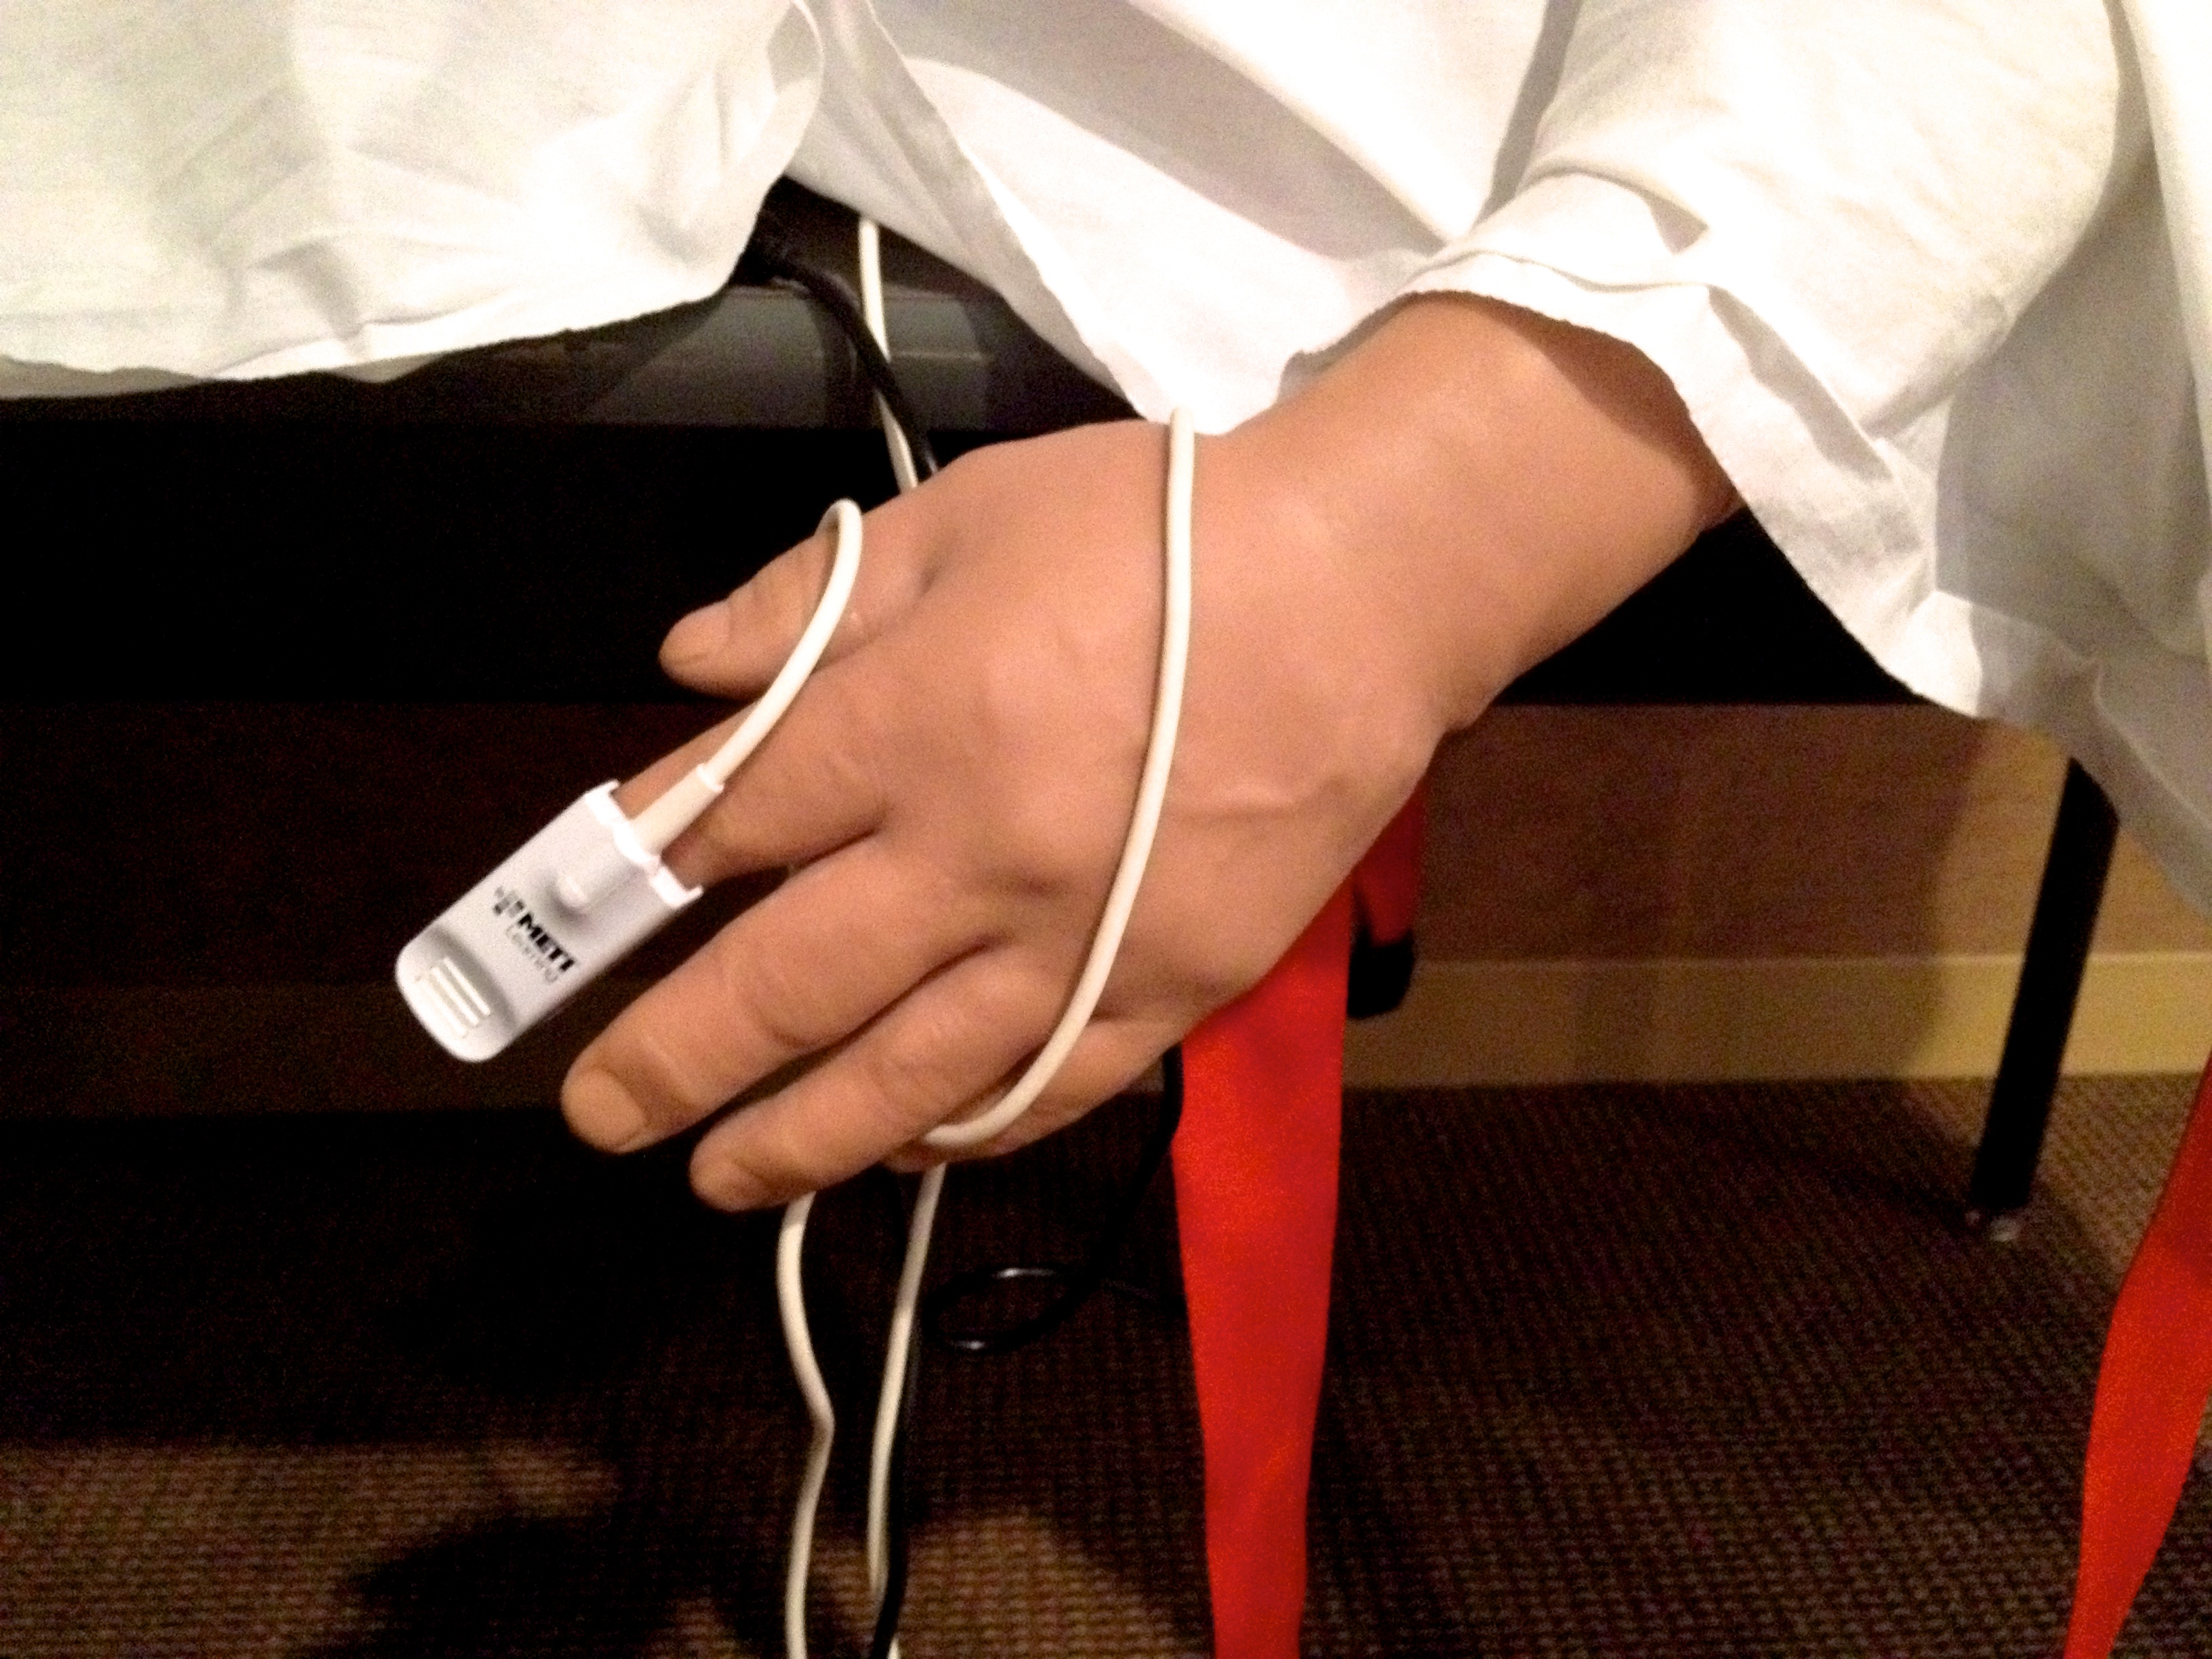
hand, leg, finger, clothing, arm, human body, thigh, sense